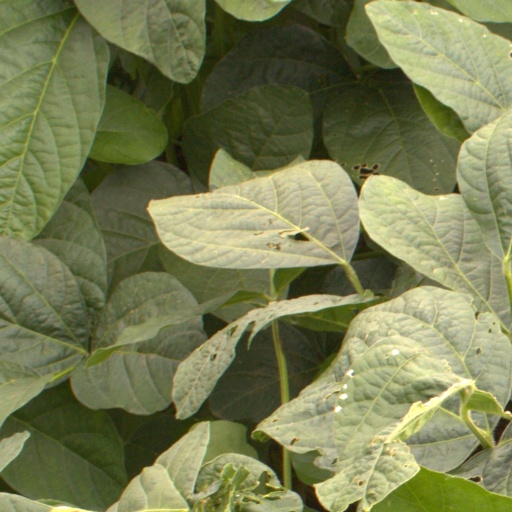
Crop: soybean